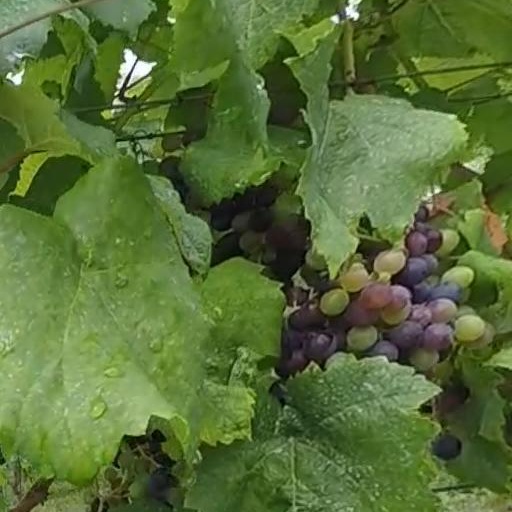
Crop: grape